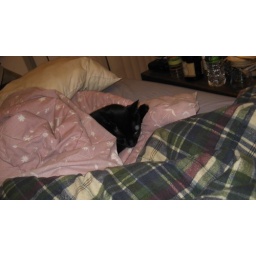
We watch television in the spare room where the futon is always set to &amp;quot;bed&amp;quot;...